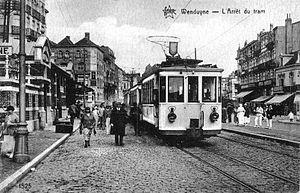
Le Chemin de Fer électrique d'Ostende-Blankenberghe et ses extensions est société anonyme belge qui a, de 1905 à 1927, construit puis exploité un tramway électrique à voie métrique, situé sur le littoral dans la province de Flandre-Occidentale.